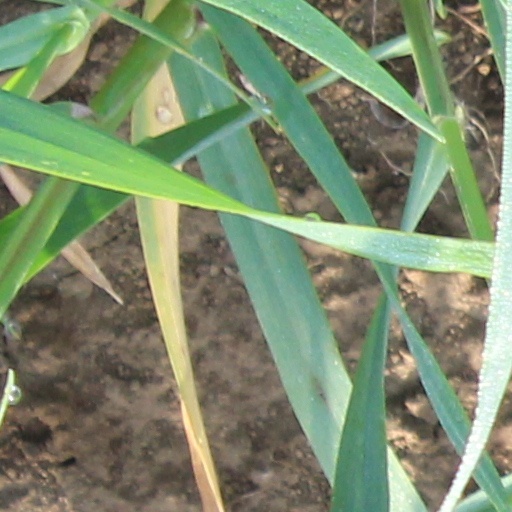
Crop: wheat